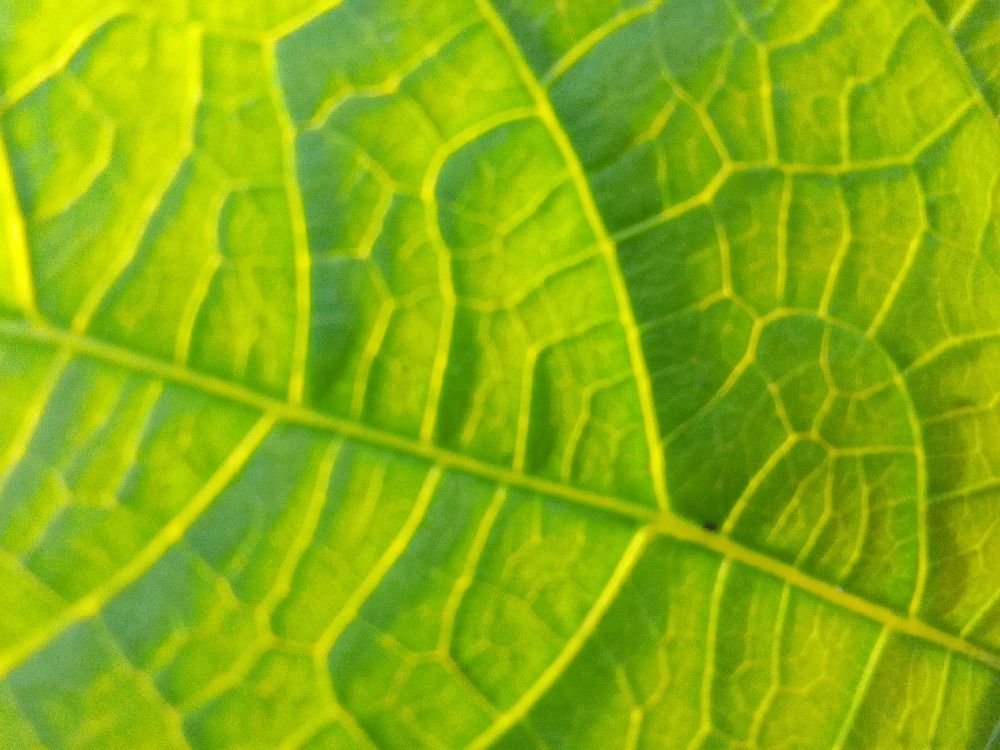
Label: healthy